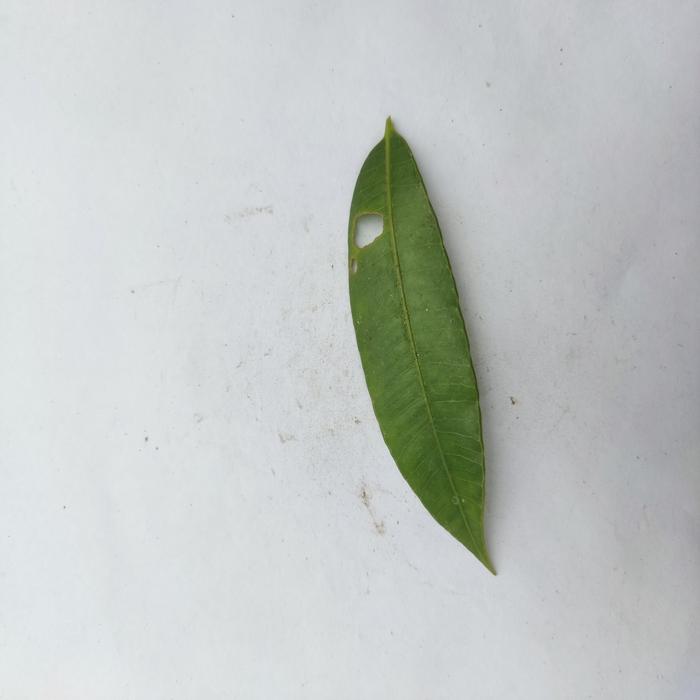
Crop: Hog Plum
Leaf condition: Anthracnose